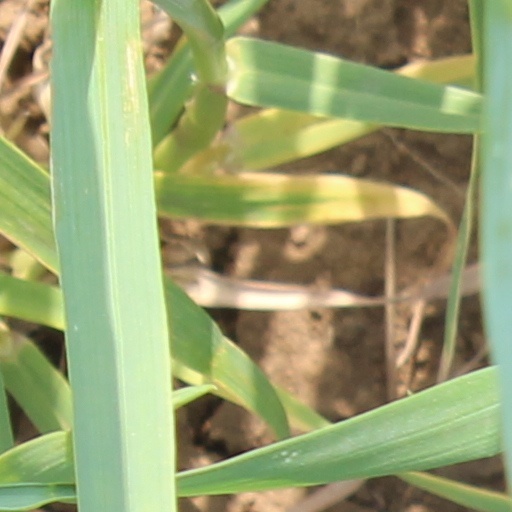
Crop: wheat